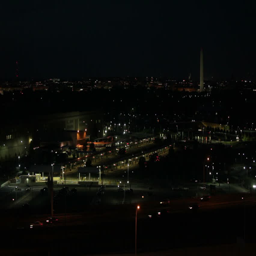
fast motion of the cityscape with busy highway at night